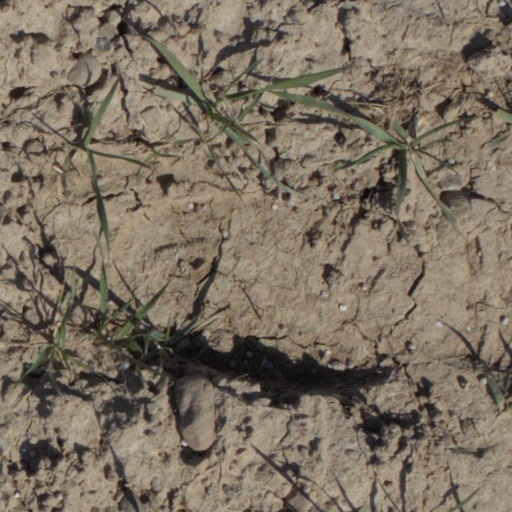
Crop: wheat